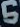
Number: 5